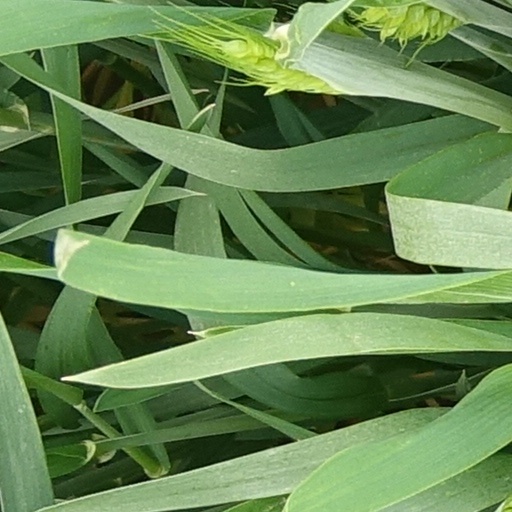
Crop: wheat